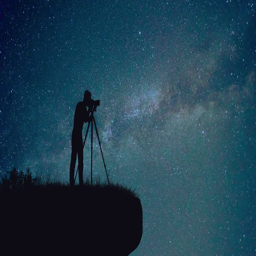
the man stand near camera against the background of a starry sky